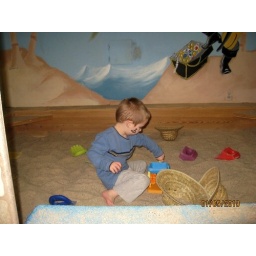
playing in the sand box